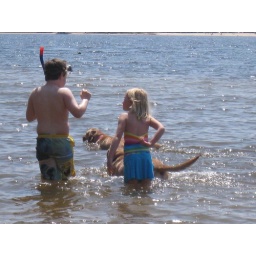
Campbell and Sabina playing at the beach in front of the house